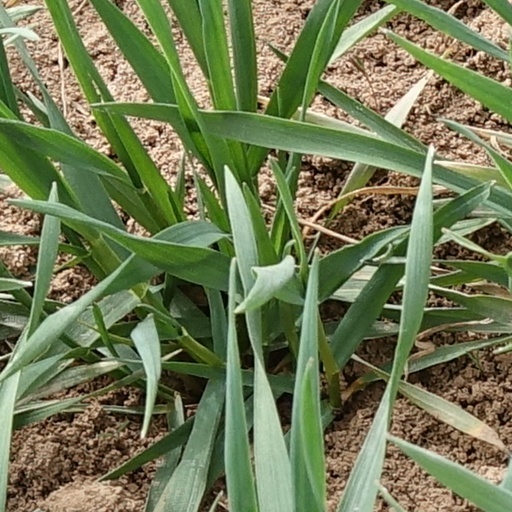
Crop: wheat